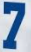
Number: 7